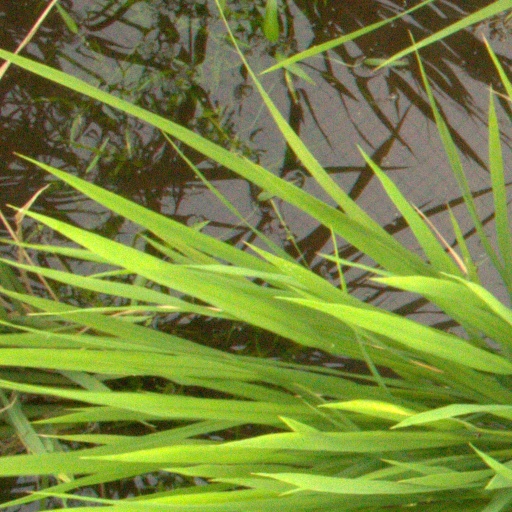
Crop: rice